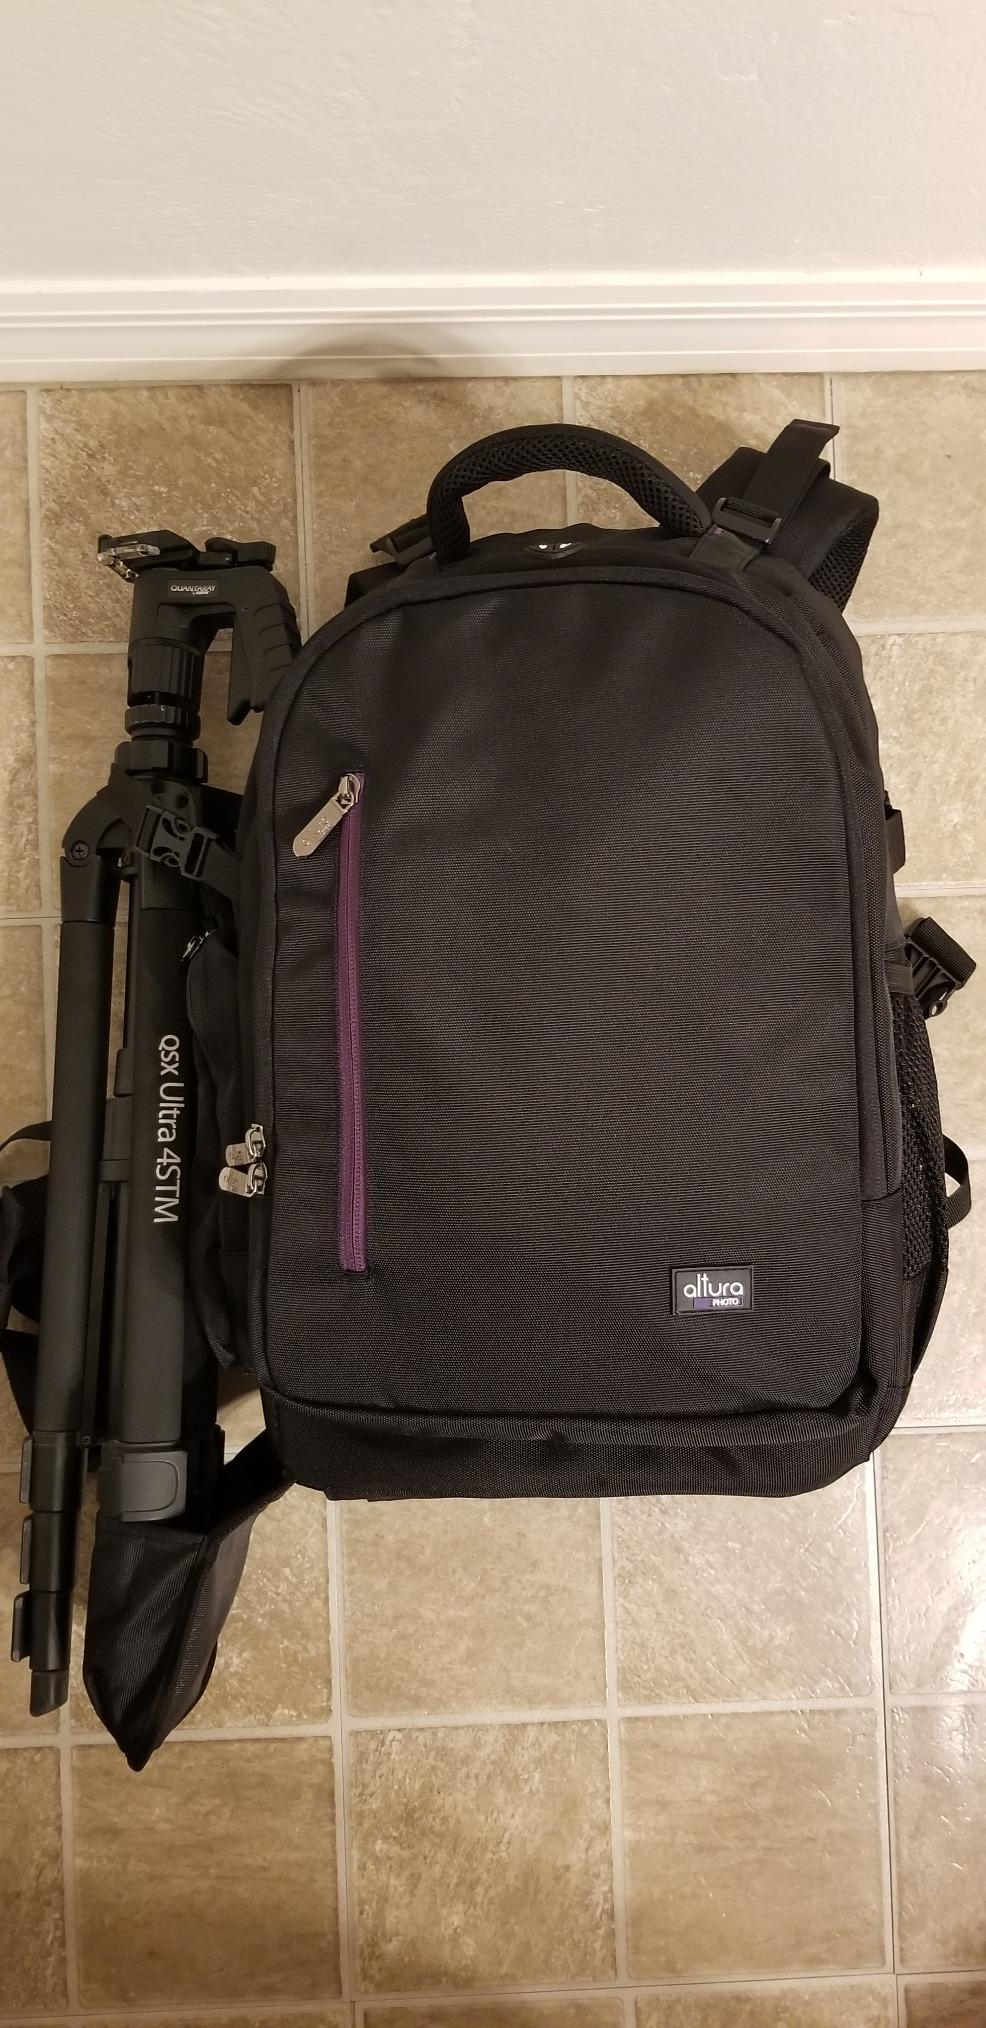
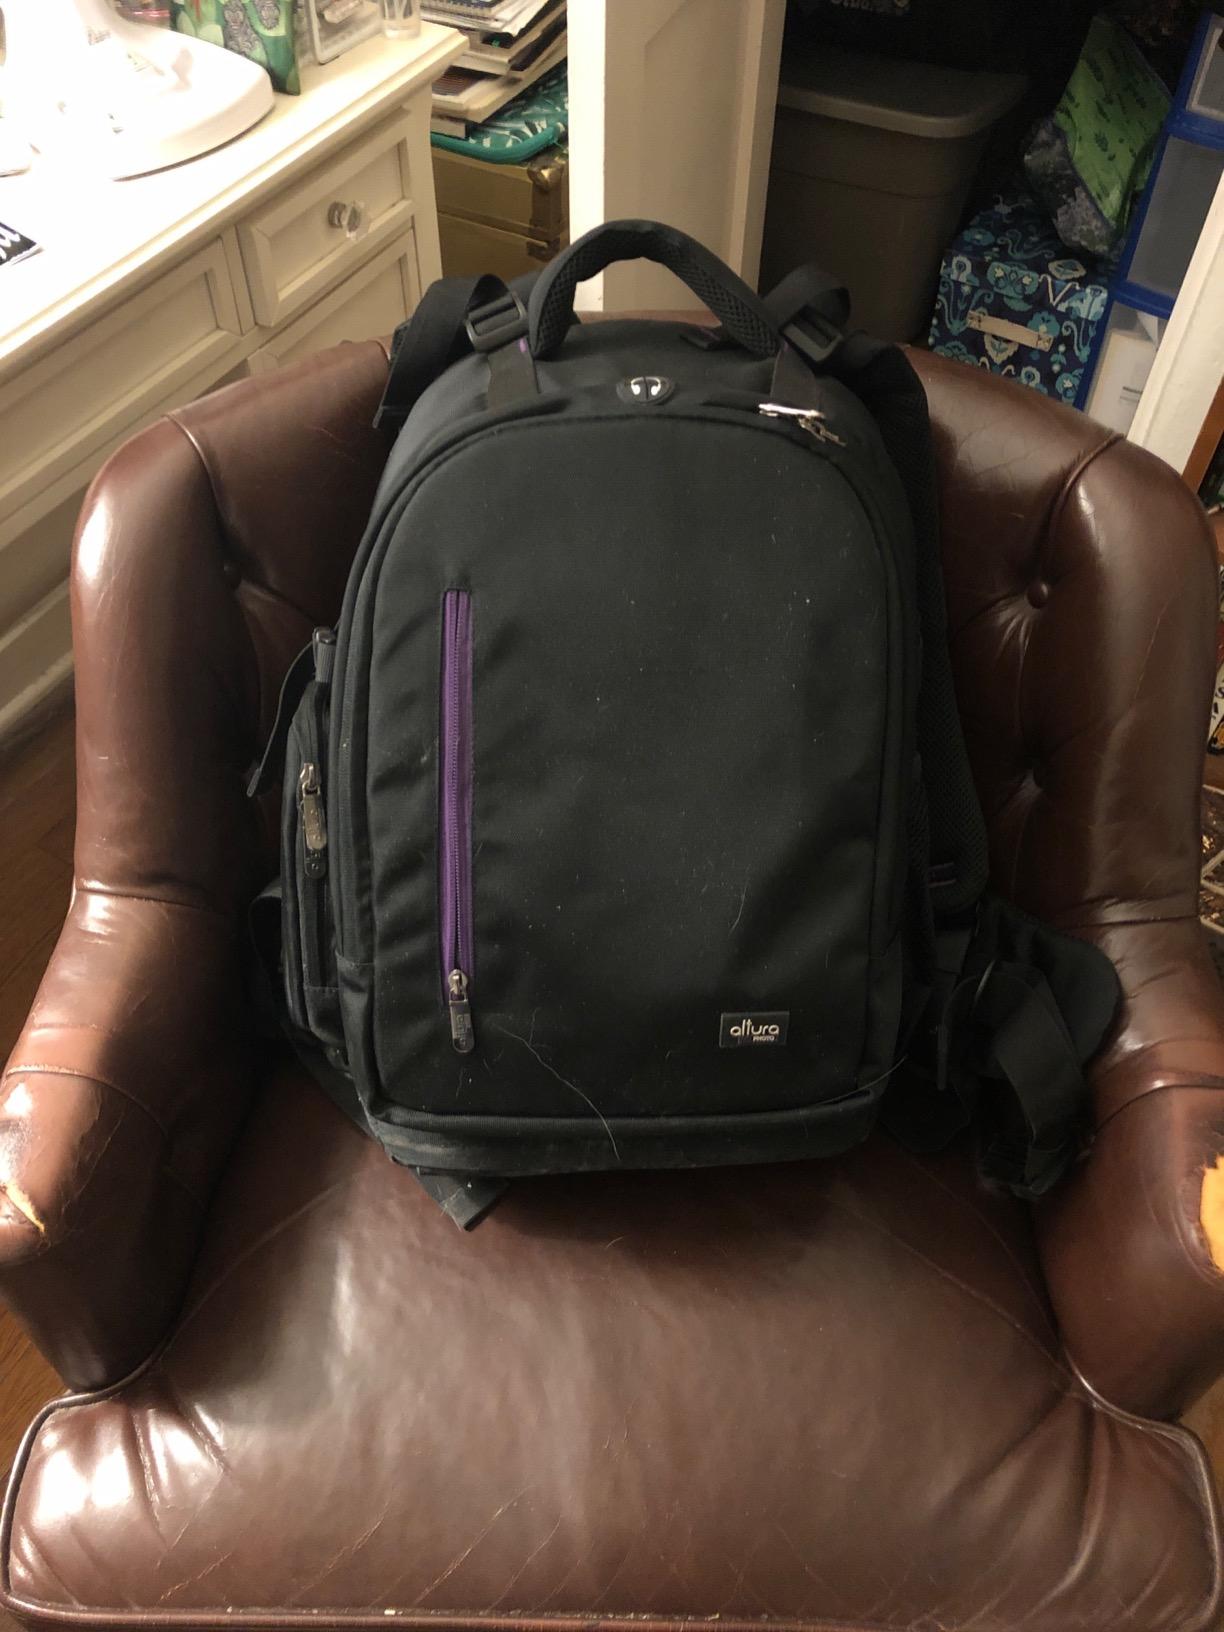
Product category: bag
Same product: yes